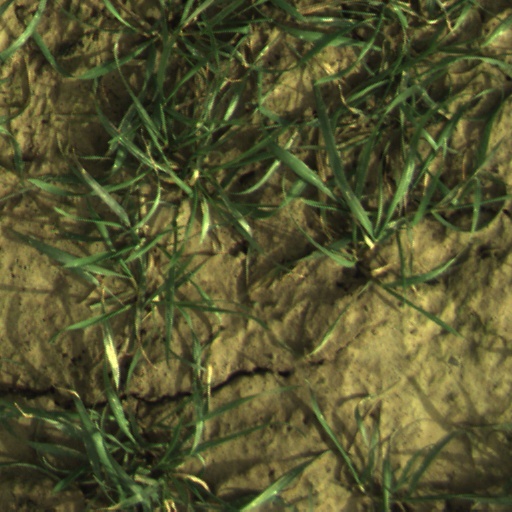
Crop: wheat